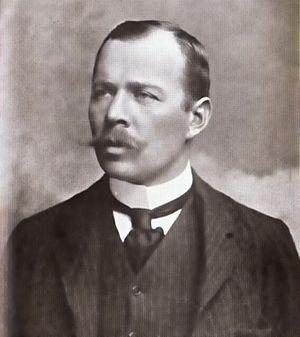
Nova Herculis 1934, observée notamment par Jean Dufay et Marie Bloch à l'observatoire de Lyon.